Tuomas Holopainen

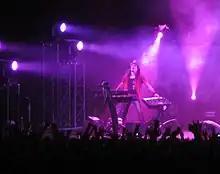
Holopainen live with Nightwish in Paris, France, on 6 April 2008

After heavy metal singer Timo Rautiainen's break up of Trio Niskalaukaus, he published his first solo album titled "Sarvivuori" with a crew gathered from different bands, including Holopainen on keyboards. Holopainen also wrote one song on the album. Early the next year, For My Pain... announced that they would soon start recording the successor to "Fallen", but it was reported in the same autumn that the album once again was postponed.